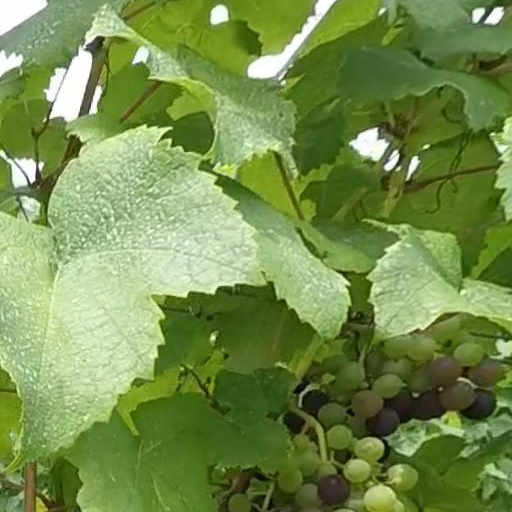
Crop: grape